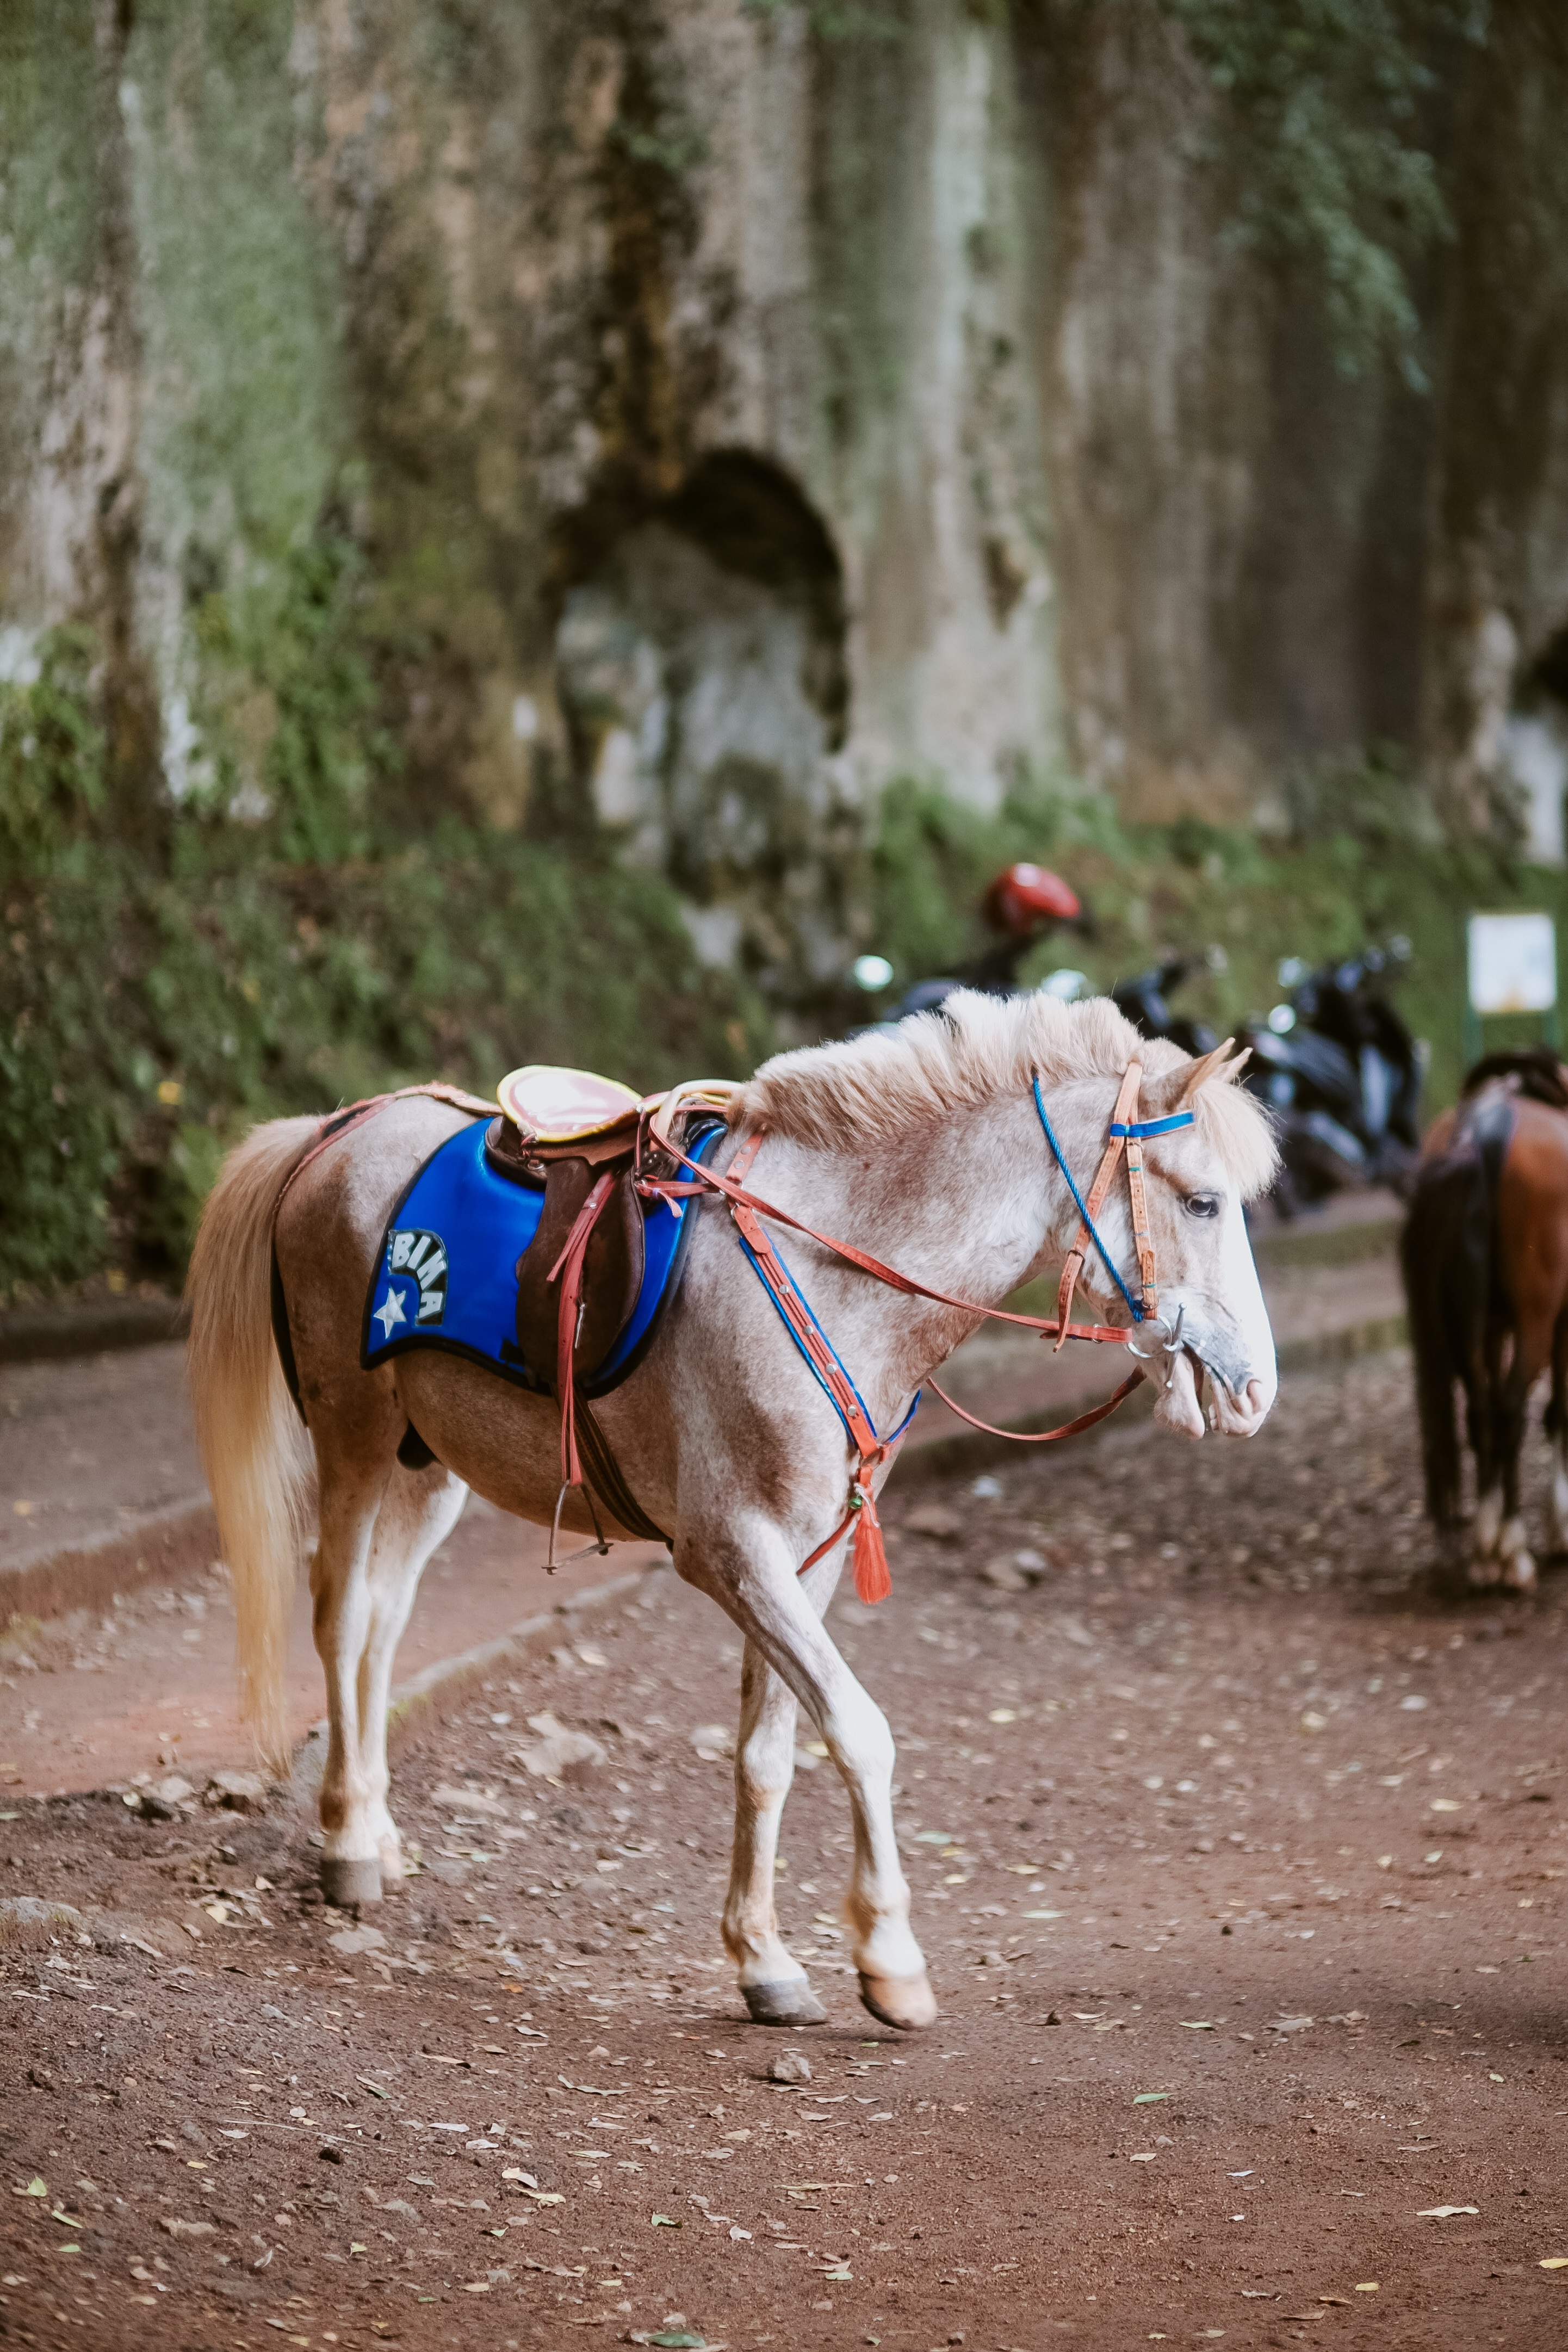
horse, mammal, mare, jockey, equestrianism, pack animal, horse like mammal, animal sports, equestrian sport